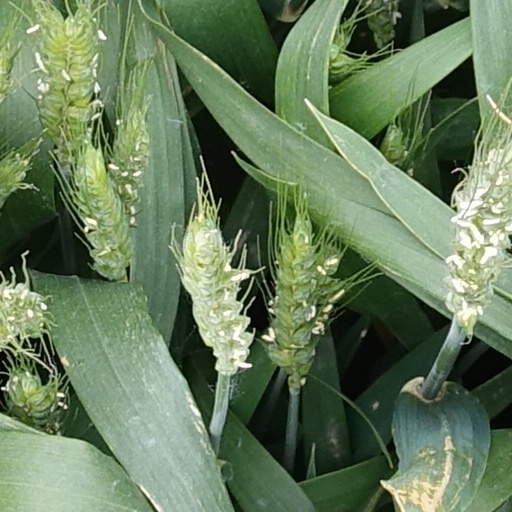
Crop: wheat